South Street Seaport

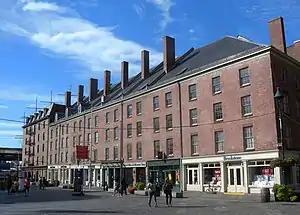

One of the largest companies in the South Street Seaport area was the Fulton Fish Market, opened in 1822. The Tin Building opened within the market in 1907; it is one of two remaining structures from the market and the only one that is officially designated as a landmark. In 2005, the market moved to Hunts Point, Bronx.